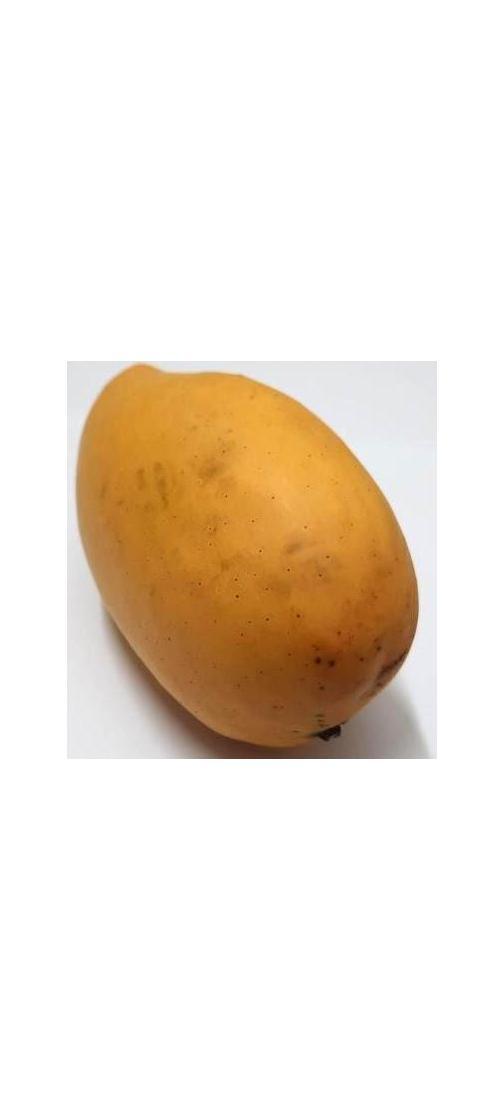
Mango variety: Katimon